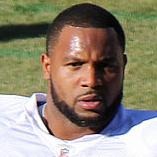
Age: 30